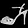
Label: Sandal